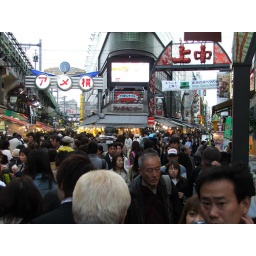
Famous street in Ueno with old-fashioned markets and shops. Lots of scary fish and cheap souvenirs.